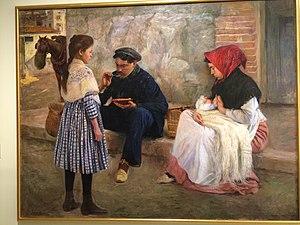
Le Dîner de l'ouvrier. Huile sur toile de Francesc Sardà Ladico (1877-1912). Exposé au Musée National d'Art de Catalogne, à Barcelone.
L'ouvrier est une personne qui loue ses services dans le cadre d'un travail industriel ou agricole en échange d'un salaire. Par définition, cette notion fait référence au statut du salariat et à l'exercice d'un travail manuel.